Pentax (lens)

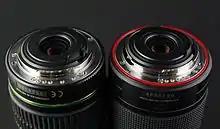
Rubber-sealing on the back of the "DA 50-200mm 1-4-5.6 ED WR" (red, right) compared to the non-WR version of the lens (left). There are further seals on the inside of the lens that are not externally visible.

Unlike Canon and Nikon, Pentax, as well as Sony, provides "shake reduction" (SR) functionality within the camera, instead of inside each lens to be purchased. This is advantageous as any lens can be used with full SR functionality, and the lenses are more economical to manufacture as they do not require any shake reduction equipment inside.